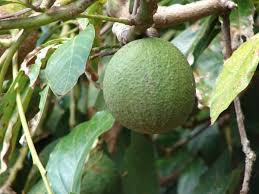
Label: Avocado